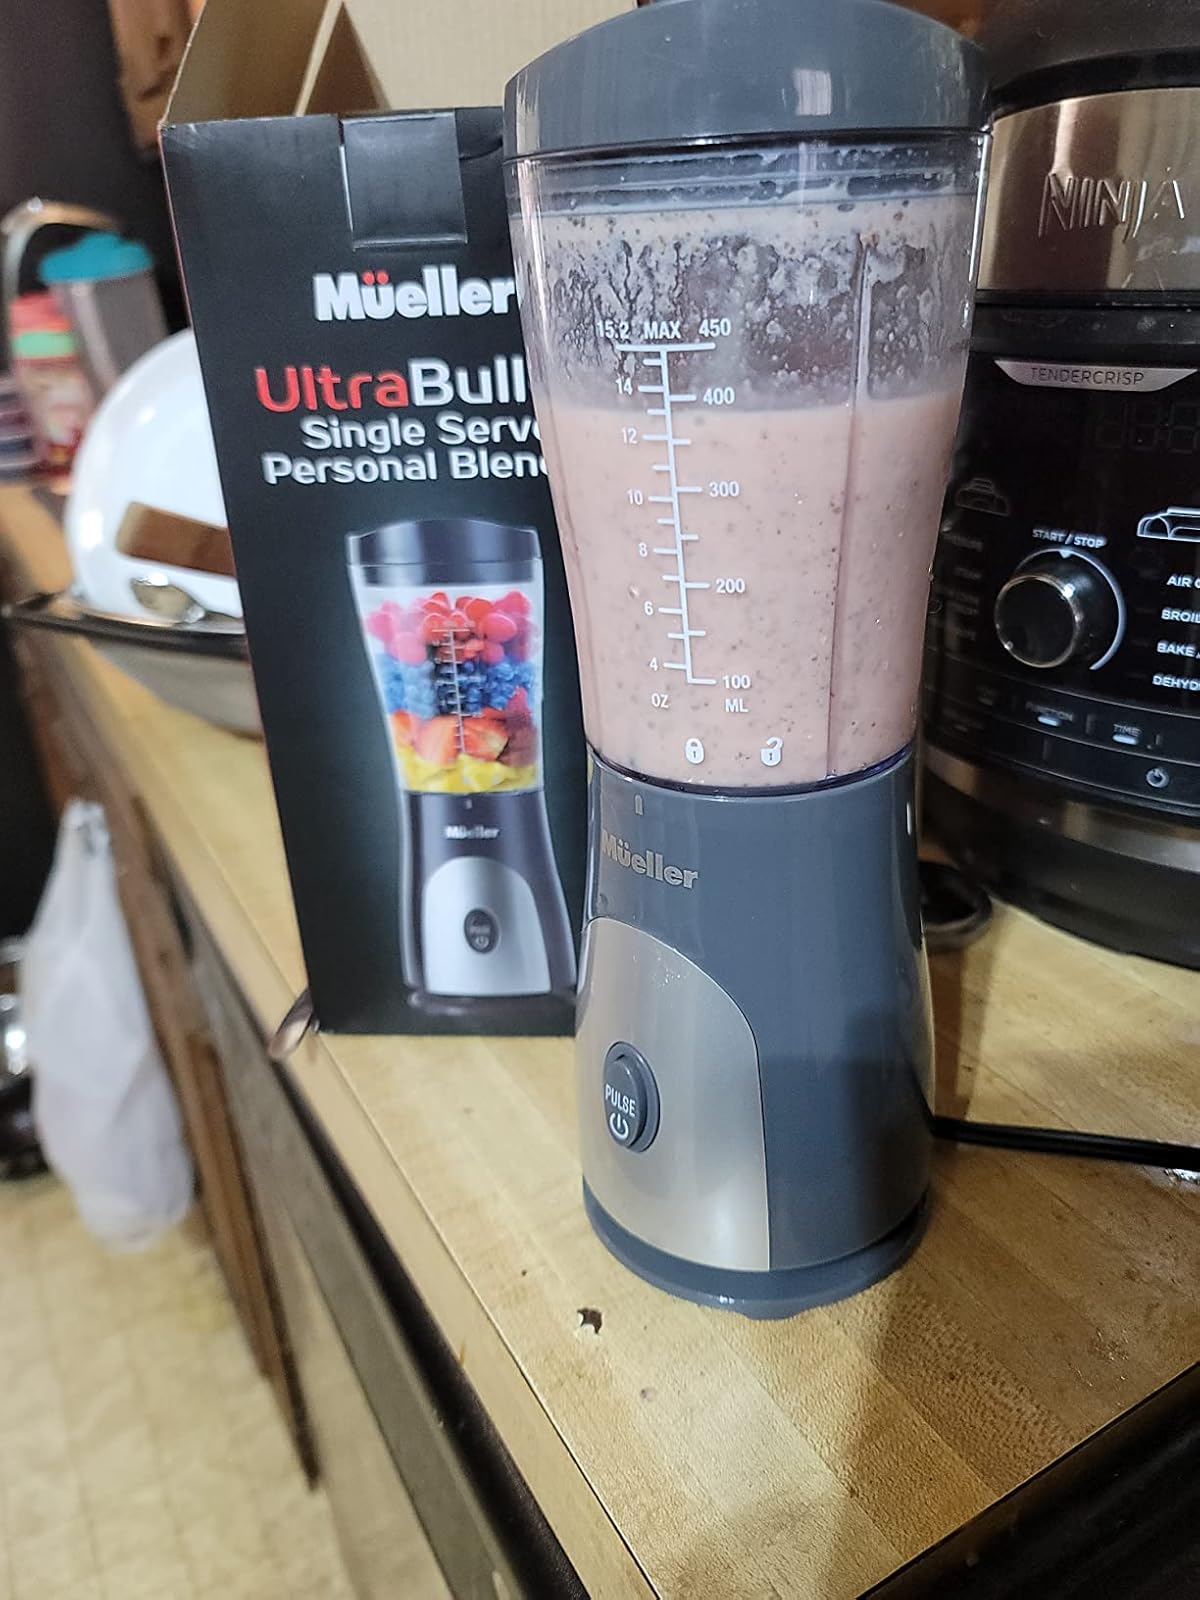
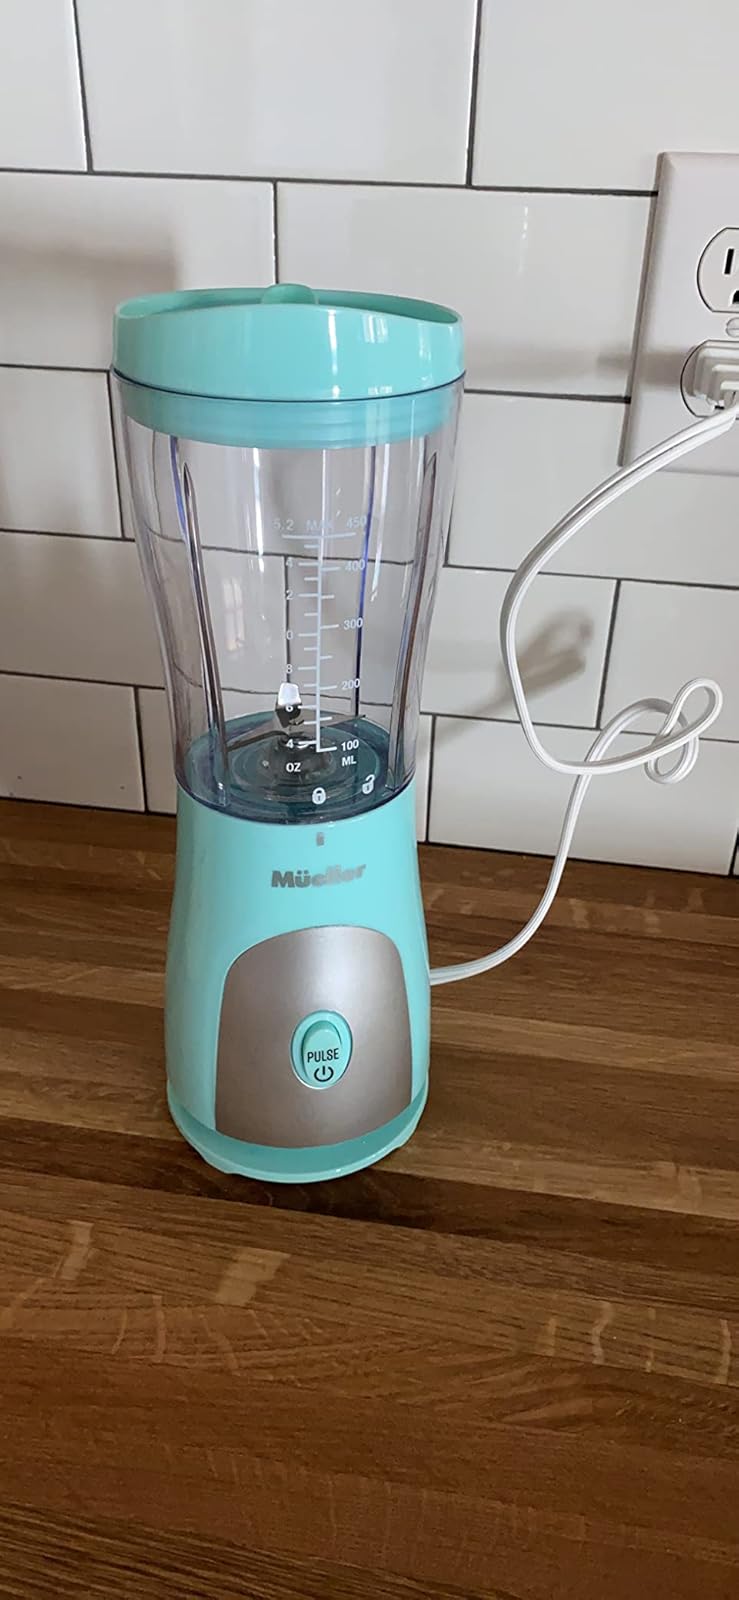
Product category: items_blender
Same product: no